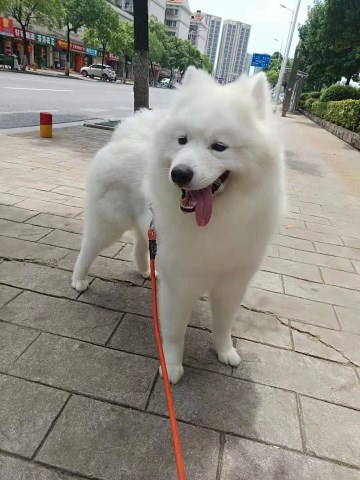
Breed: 2192-n000088-Samoyed